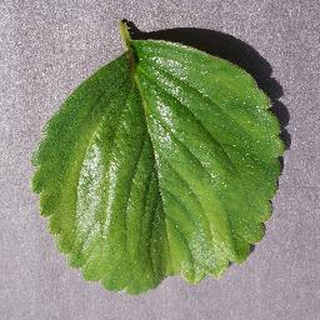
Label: healthy_strawberry